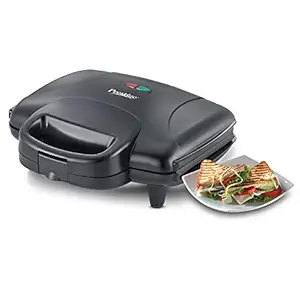
Prestige Sandwich Maker PGMFD 01
Category: Home&Kitchen
Price: 1299 (list price: 1299)
Rating: 4.2 (40,106 ratings)
About this product: New designs, Durable die cast aluminum grill plates|Heat Resistant, Bakelite body, User Friendly.Cord length 1.5 m|German Technology Greblon Non stick coating for oil free toasting|Power Indicators for easy of use|800 watts power, Voltage(V): 230 Volts|Easy to clean|Warranty: 1 year warranty provided by the manufacturer from date of purchase